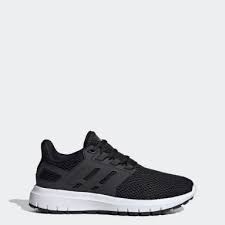
Label: Sneaker